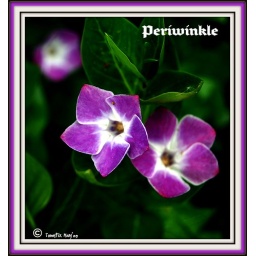
Unusual colour for a periwinkle flower Photographed in the car parkat Saltram House Plymouth